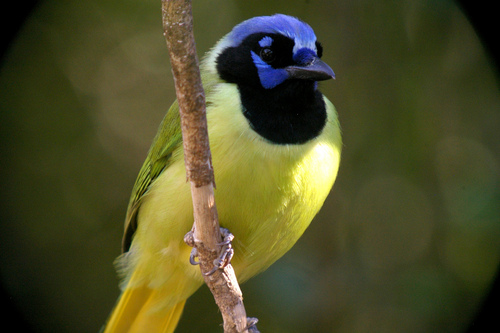
bird is colorful belly is yellow nape is black head is blue beek is also blue wings are brown and a yellowish color.
this very colorful, small sized bird, has a blue crown, yellow breast and a bluish black short bill.
this is a yellow bird with a black and blue head and a small pointy beak.
a very colorful bird with a blue crown and a blue bill.
this multicolored bird has a blue crown and cheek patch with a black neck, yellow breast, and moss-green wingbars.
a medium sized bird with a small bill and a yellow breasta small bird with yellow belly, blue head and black throat and the crown is blue
this is a colorful bird with green wings, yellow breast, belly and abdomen, black throat and blue head.
this bird has a blue crown as well as a yellow belly and black throat
this bird is yellow with blue and green and has a very short beak.
Species: Green Jay